Tabakhane, Nicosia

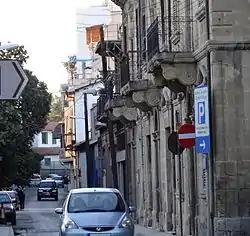
Traditional houses in Tabakhane neighborhood

At the last census, conducted in 2011, Tabakhane had a population of 299, a sizable increase from its population of 204 in 2001.